Marc O'Polo

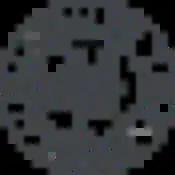
'Follow your Nature'

In 2013, Marc O’Polo introduced a new claim, ‘Follow your Nature,’ and began featuring celebrities in its campaigns. The actor Jeff Bridges was featured in campaigns for the company's menswear collections. In 2013 and Spring 2014, the campaign introduced Amber Valletta, followed by Uma Thurman in Fall/Winter 2014 in campaigns photographed by Mario Sorrenti.